Gardelegen station

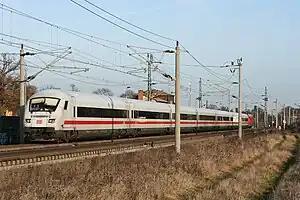
Gardelegen station

Gardelegen is a railway station located in Gardelegen, Germany. The station is located on the Berlin-Lehrte Railway. The train services are operated by Deutsche Bahn.